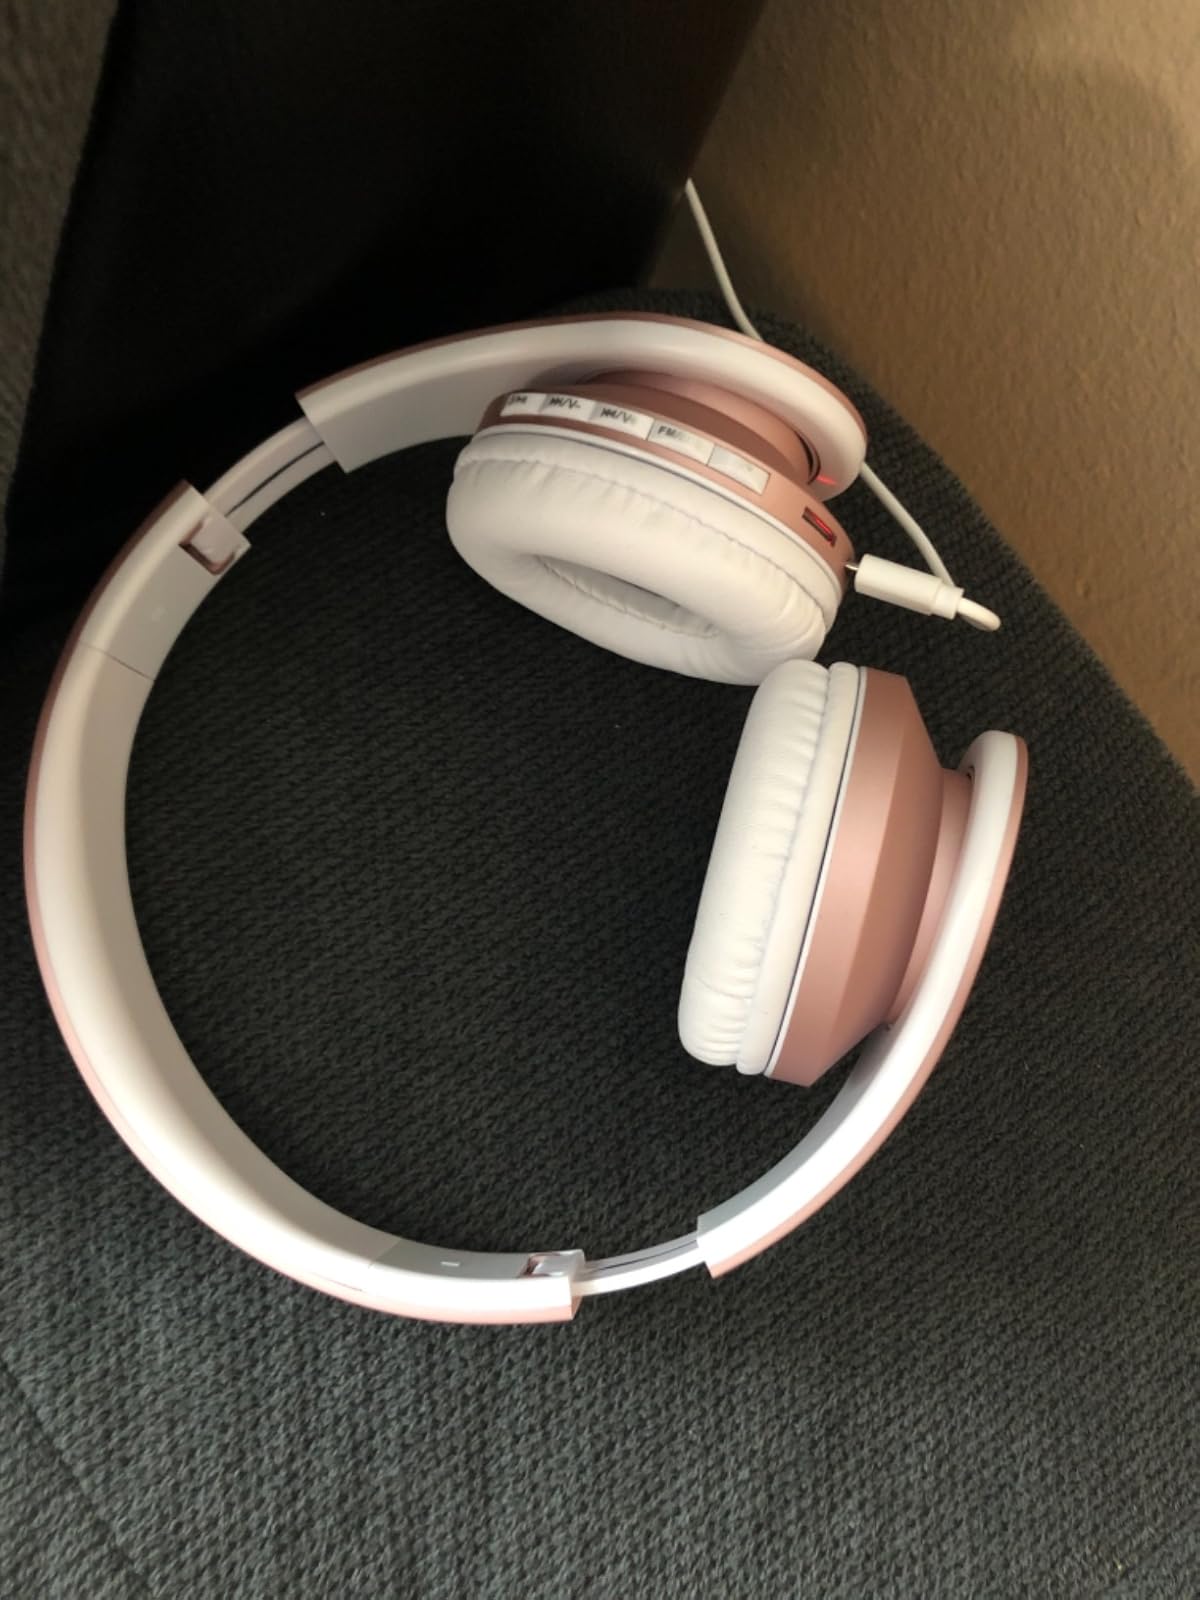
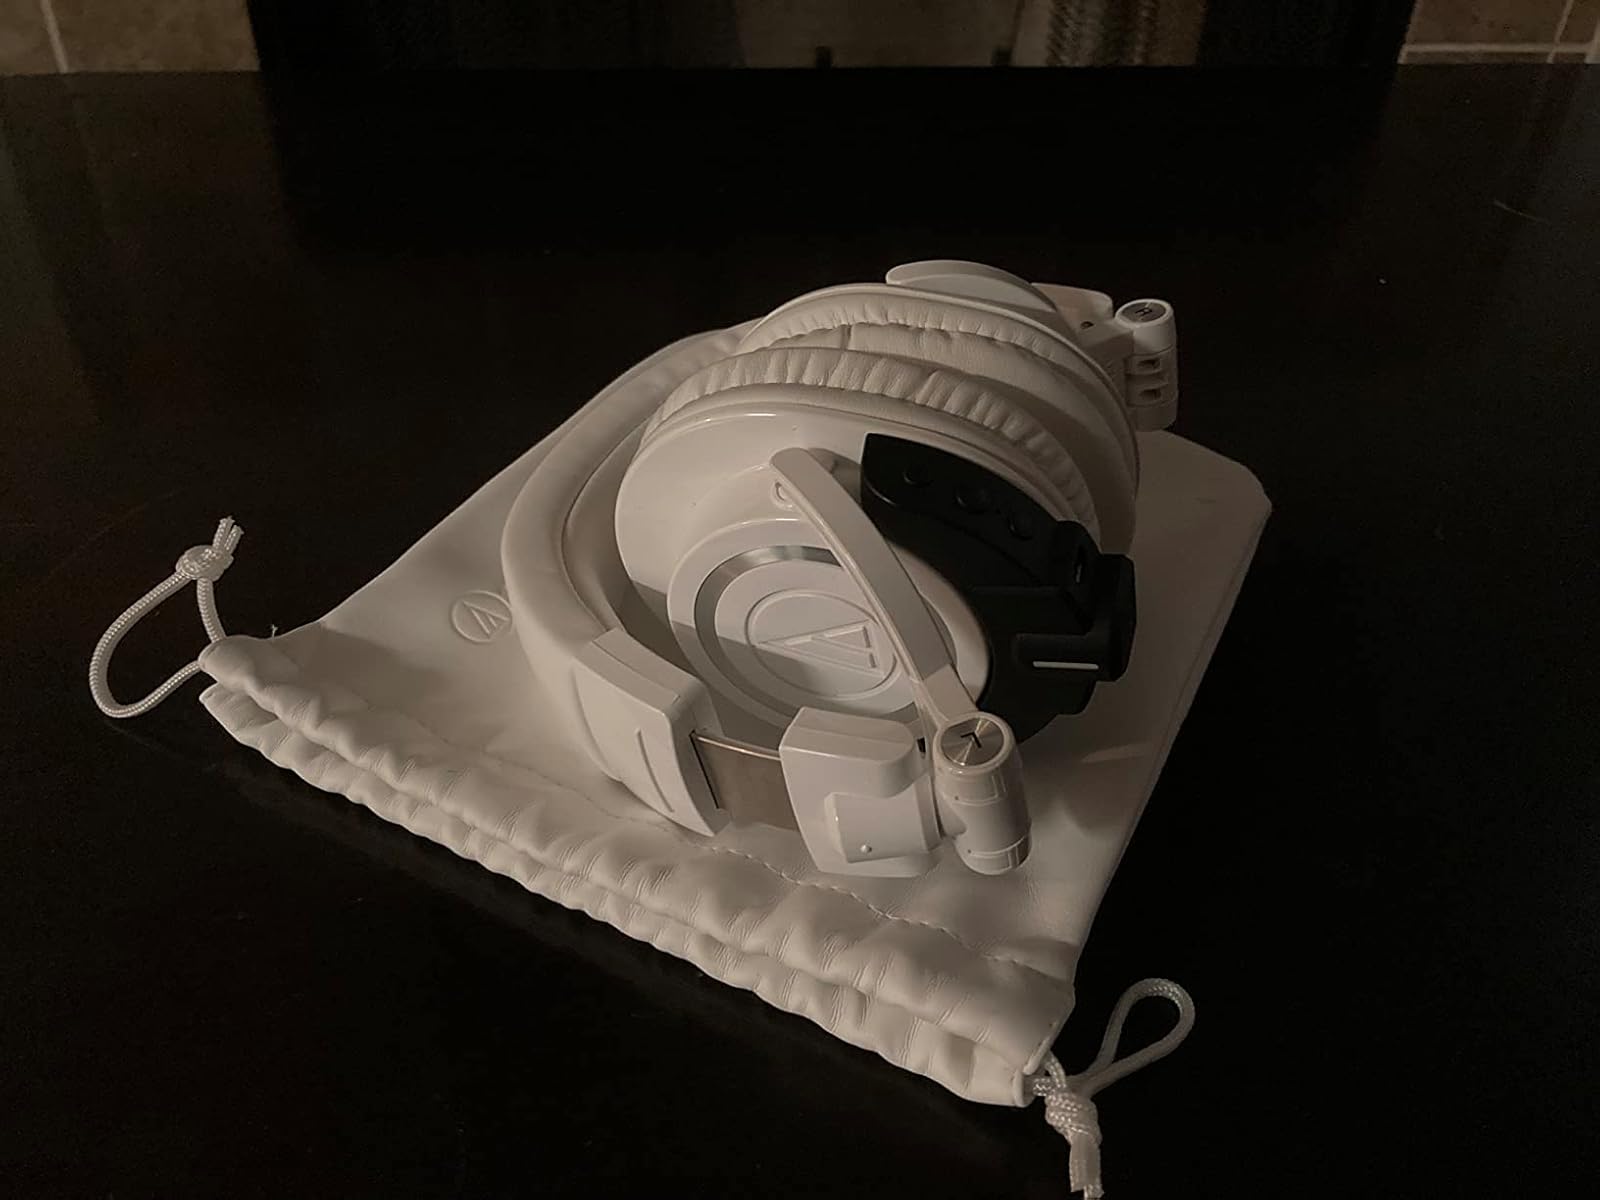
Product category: headphones
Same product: no